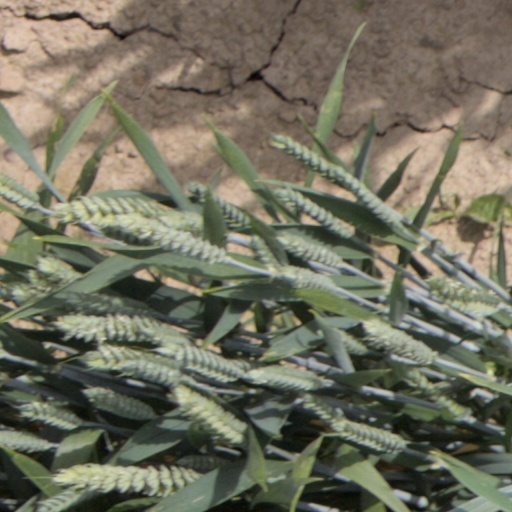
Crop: wheat